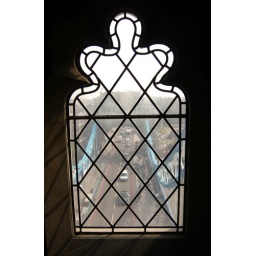
Looking north over Tower bridge from south tower stairwell